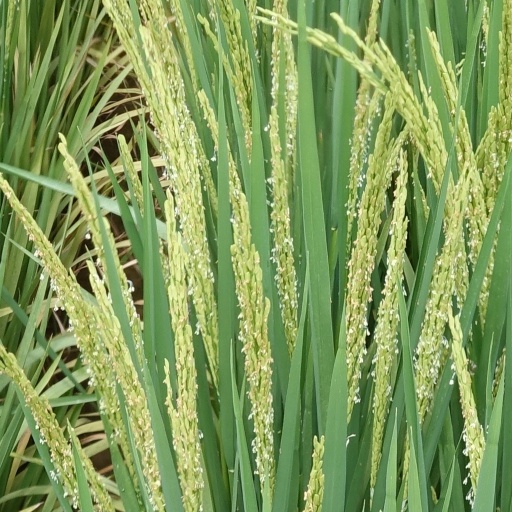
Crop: rice